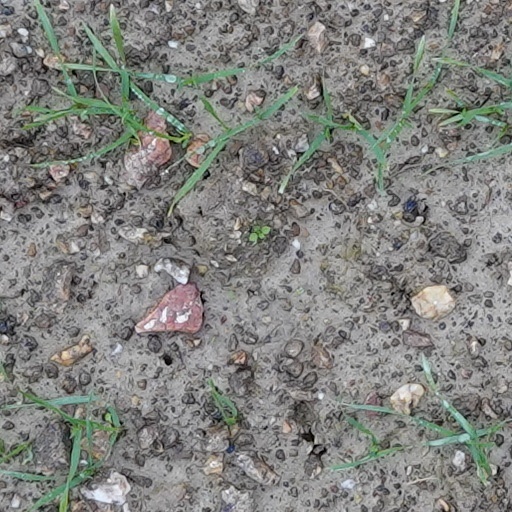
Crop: wheat